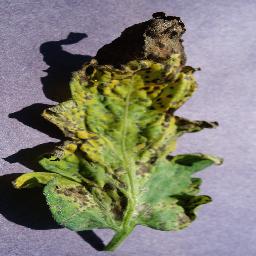
Label: Tomato___Septoria_leaf_spot